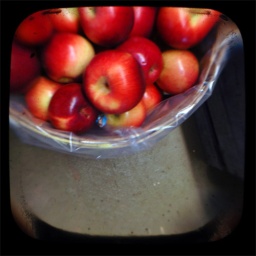
Captured throughtheviewfinder Ansco Rediflex + Nikon D70, apple barrel in farmers fruit stand